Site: brandenburg
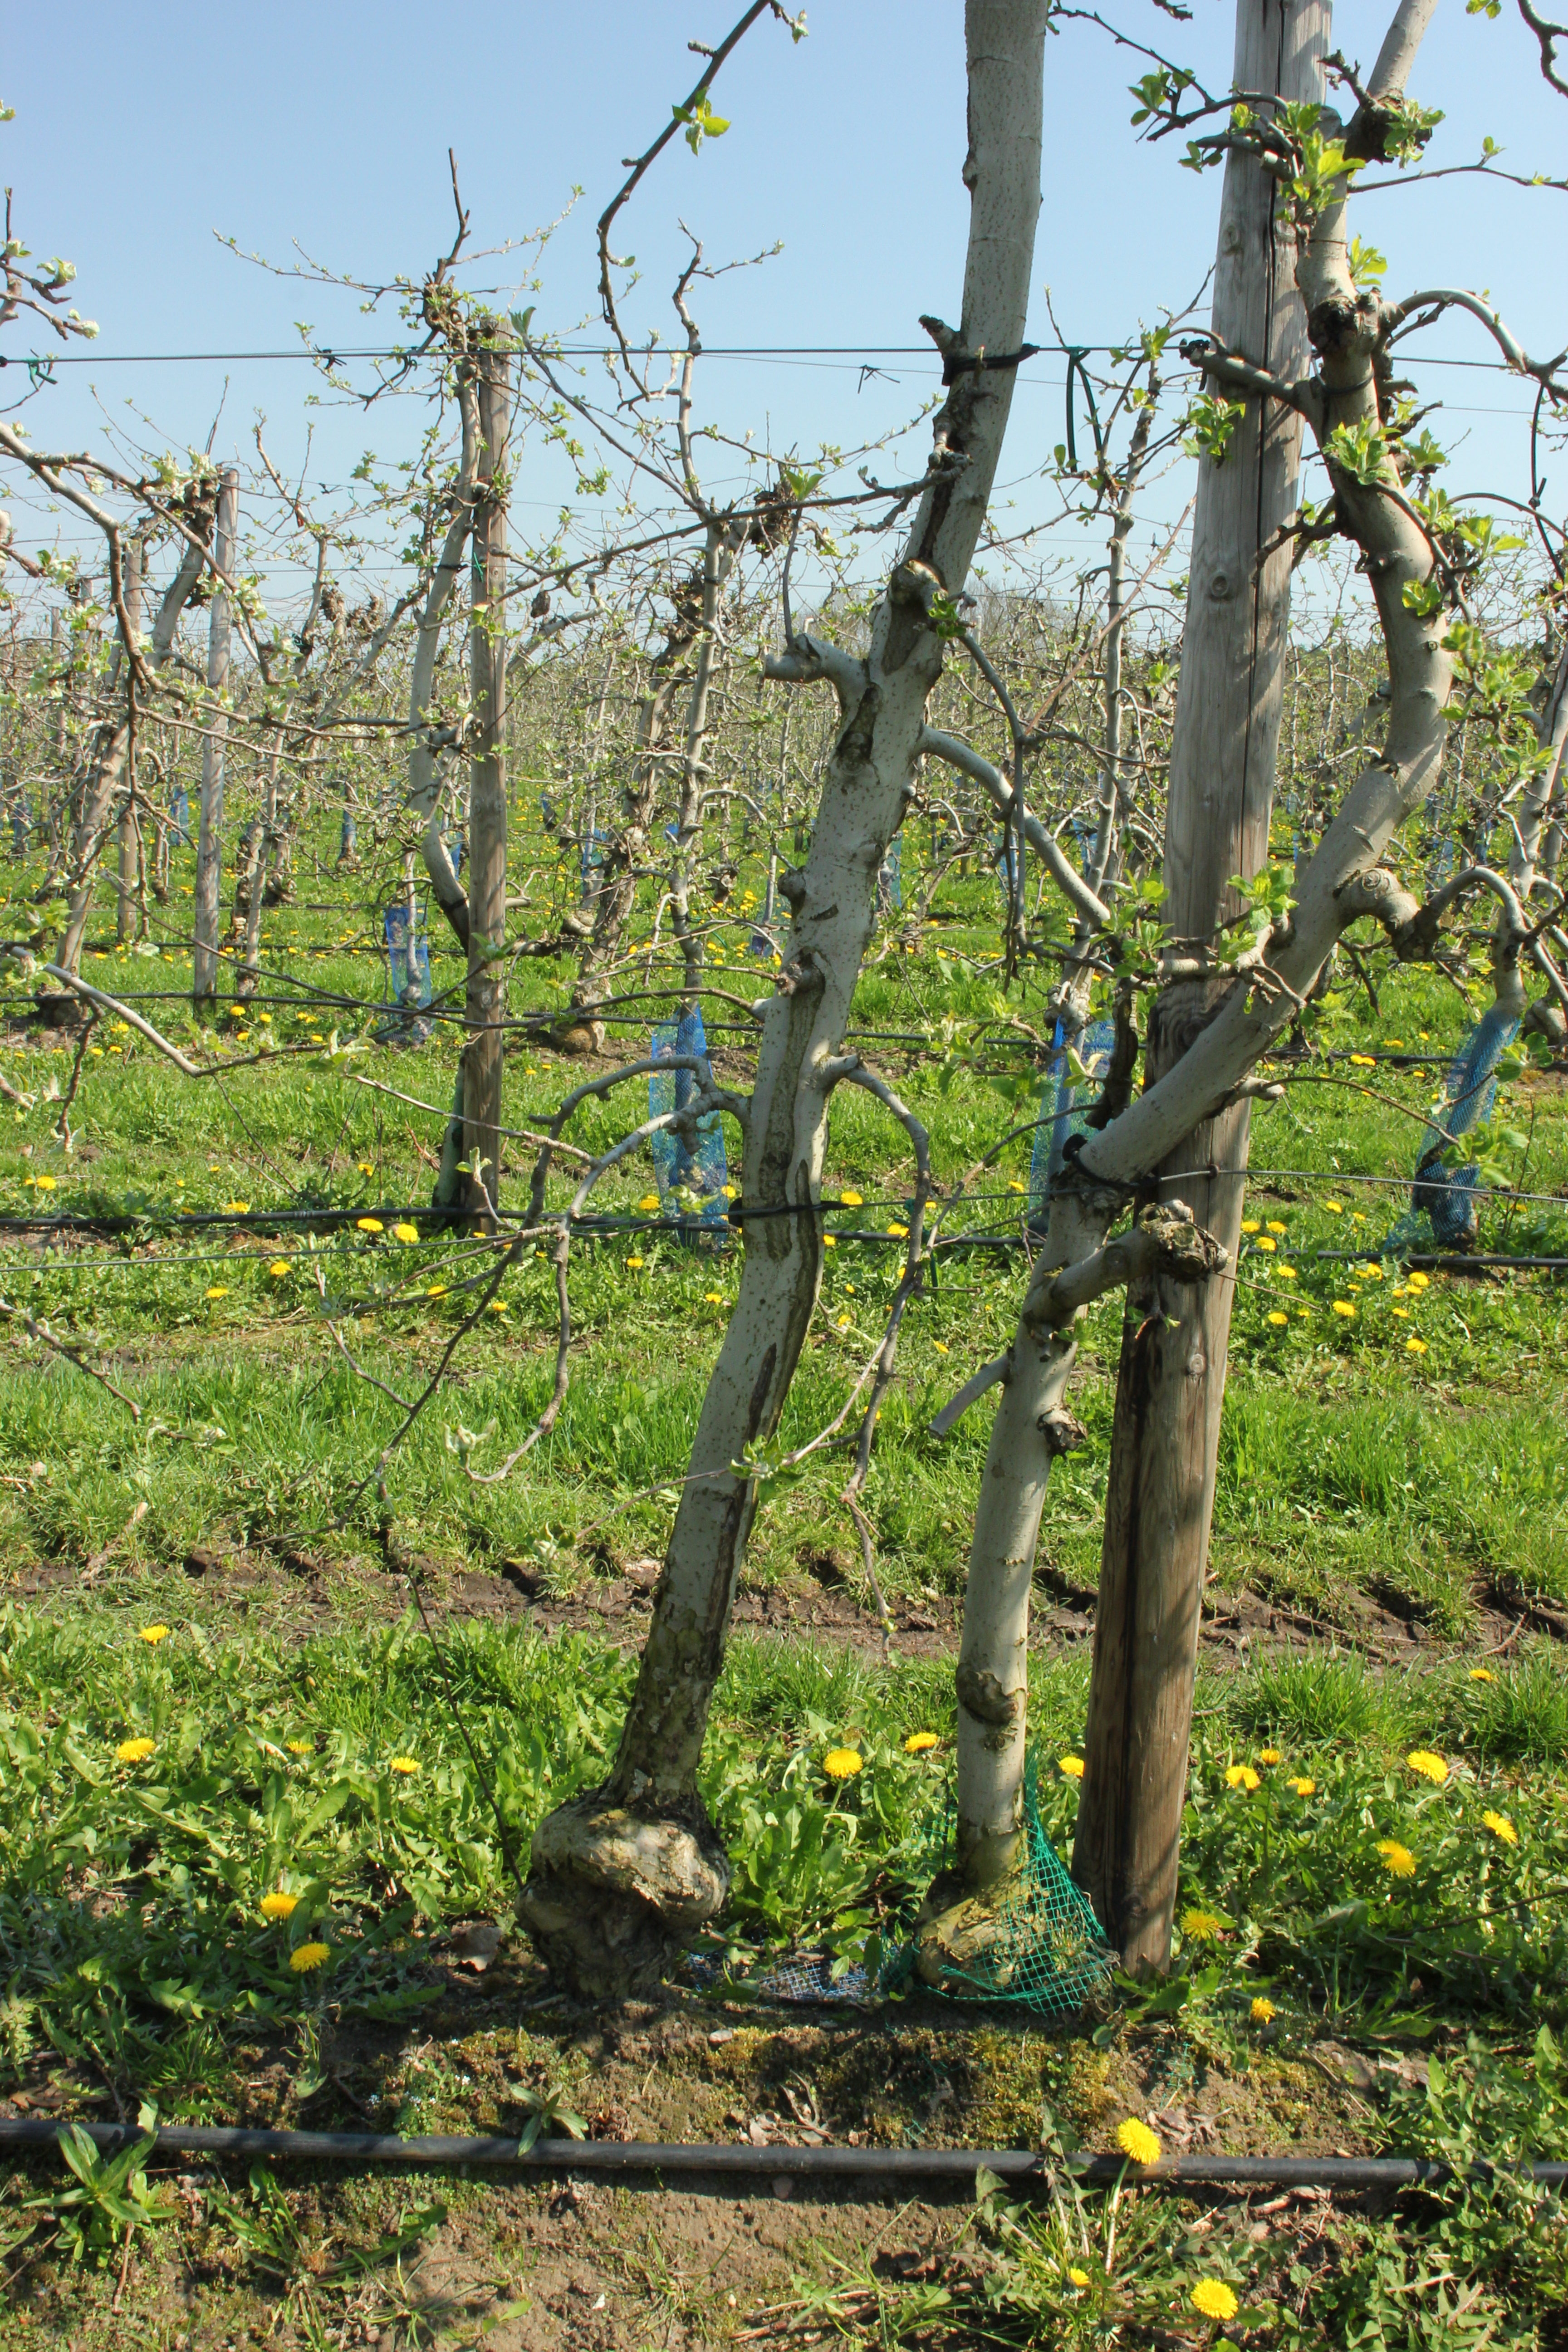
Growth stage (BBCH 56): Inflorescence emergence